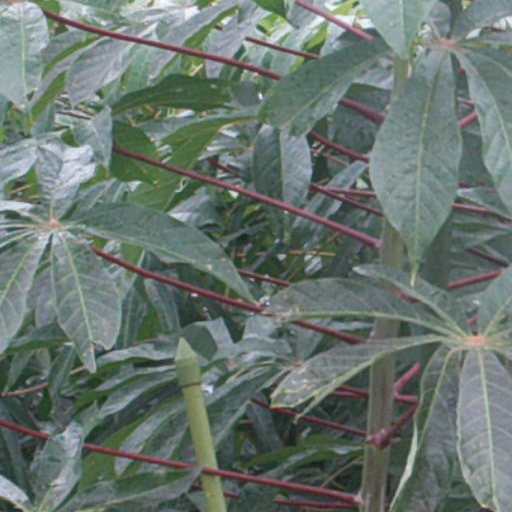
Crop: cassava